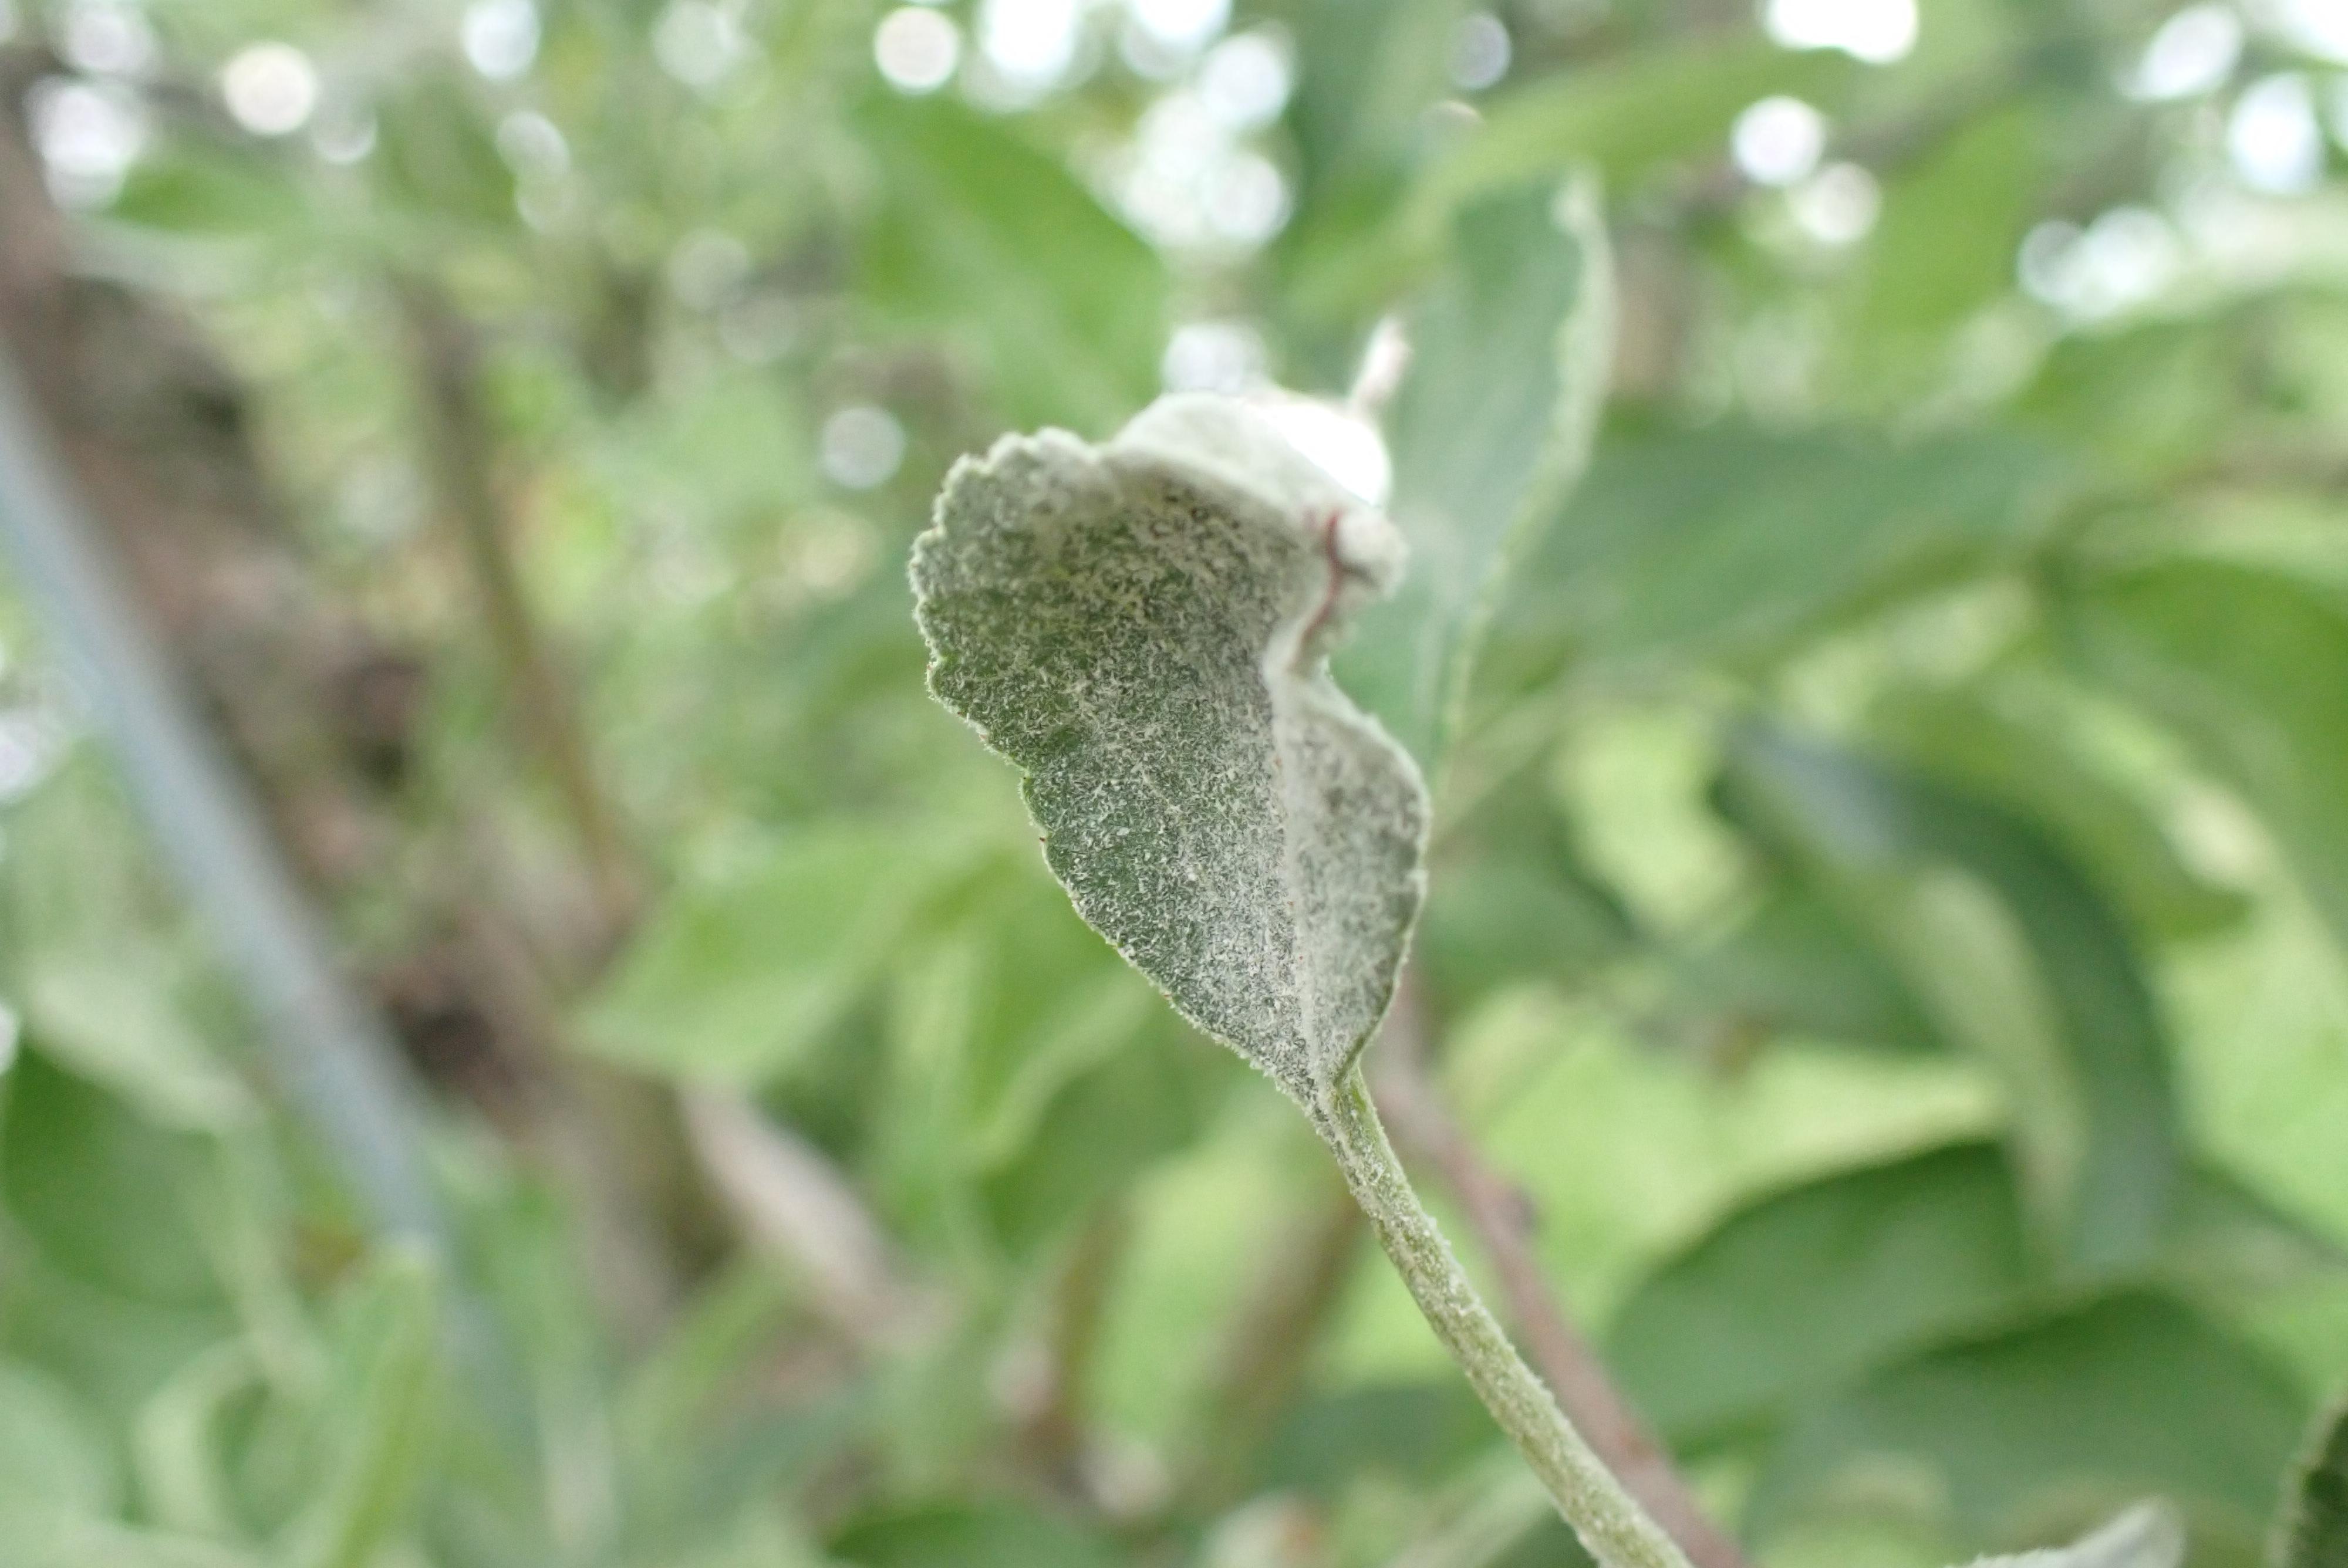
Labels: powdery_mildew